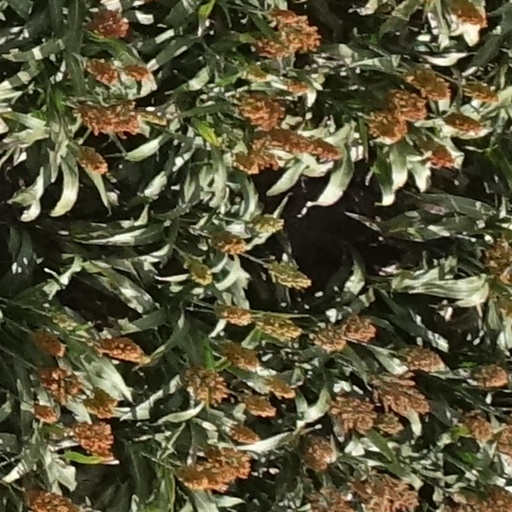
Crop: sorghum